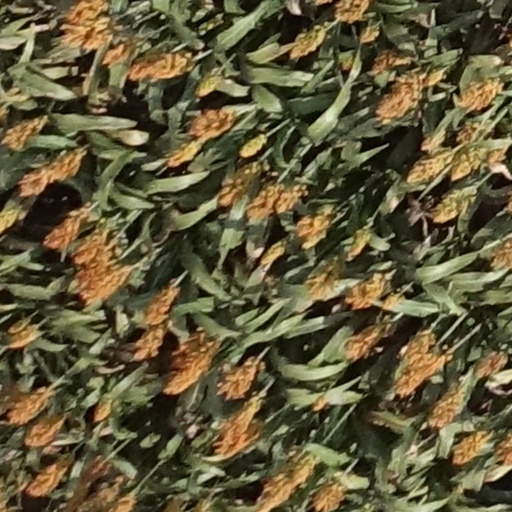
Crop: sorghum